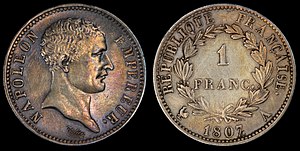
Franc
Fransk franc fra 1807
Franc er en møntfod, der har har sin oprindelse i Frankrig som Francorum Rex. Francen har sine rødder tilbage i den sidste halvdel af 1300-tallet under Johan 2. af Frankrig. Francen blev benyttet som valuta i Frankrig indtil den franske franc blev afløst af euro i 2002.